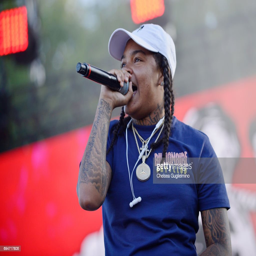
person performs at festival and parade .